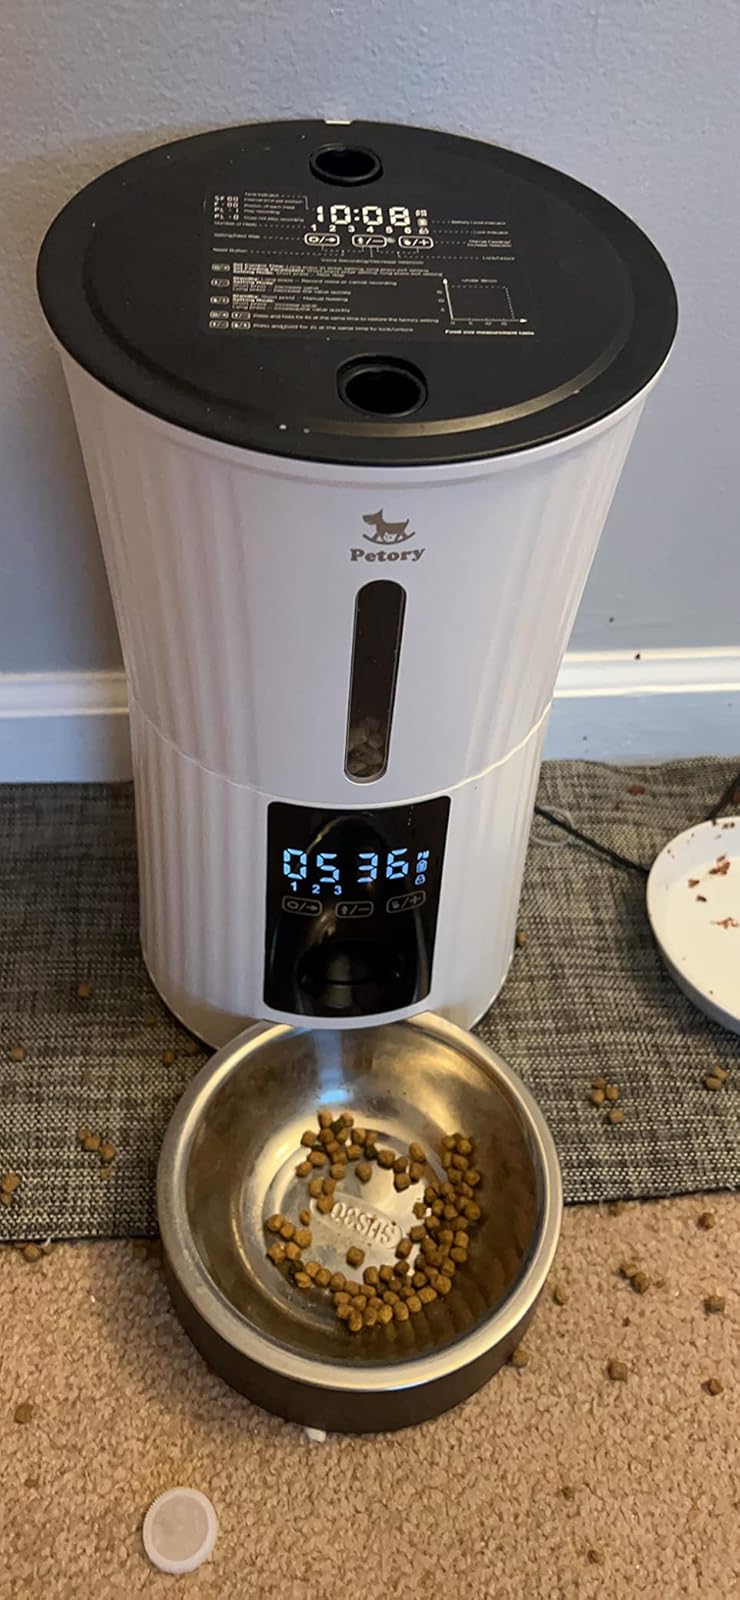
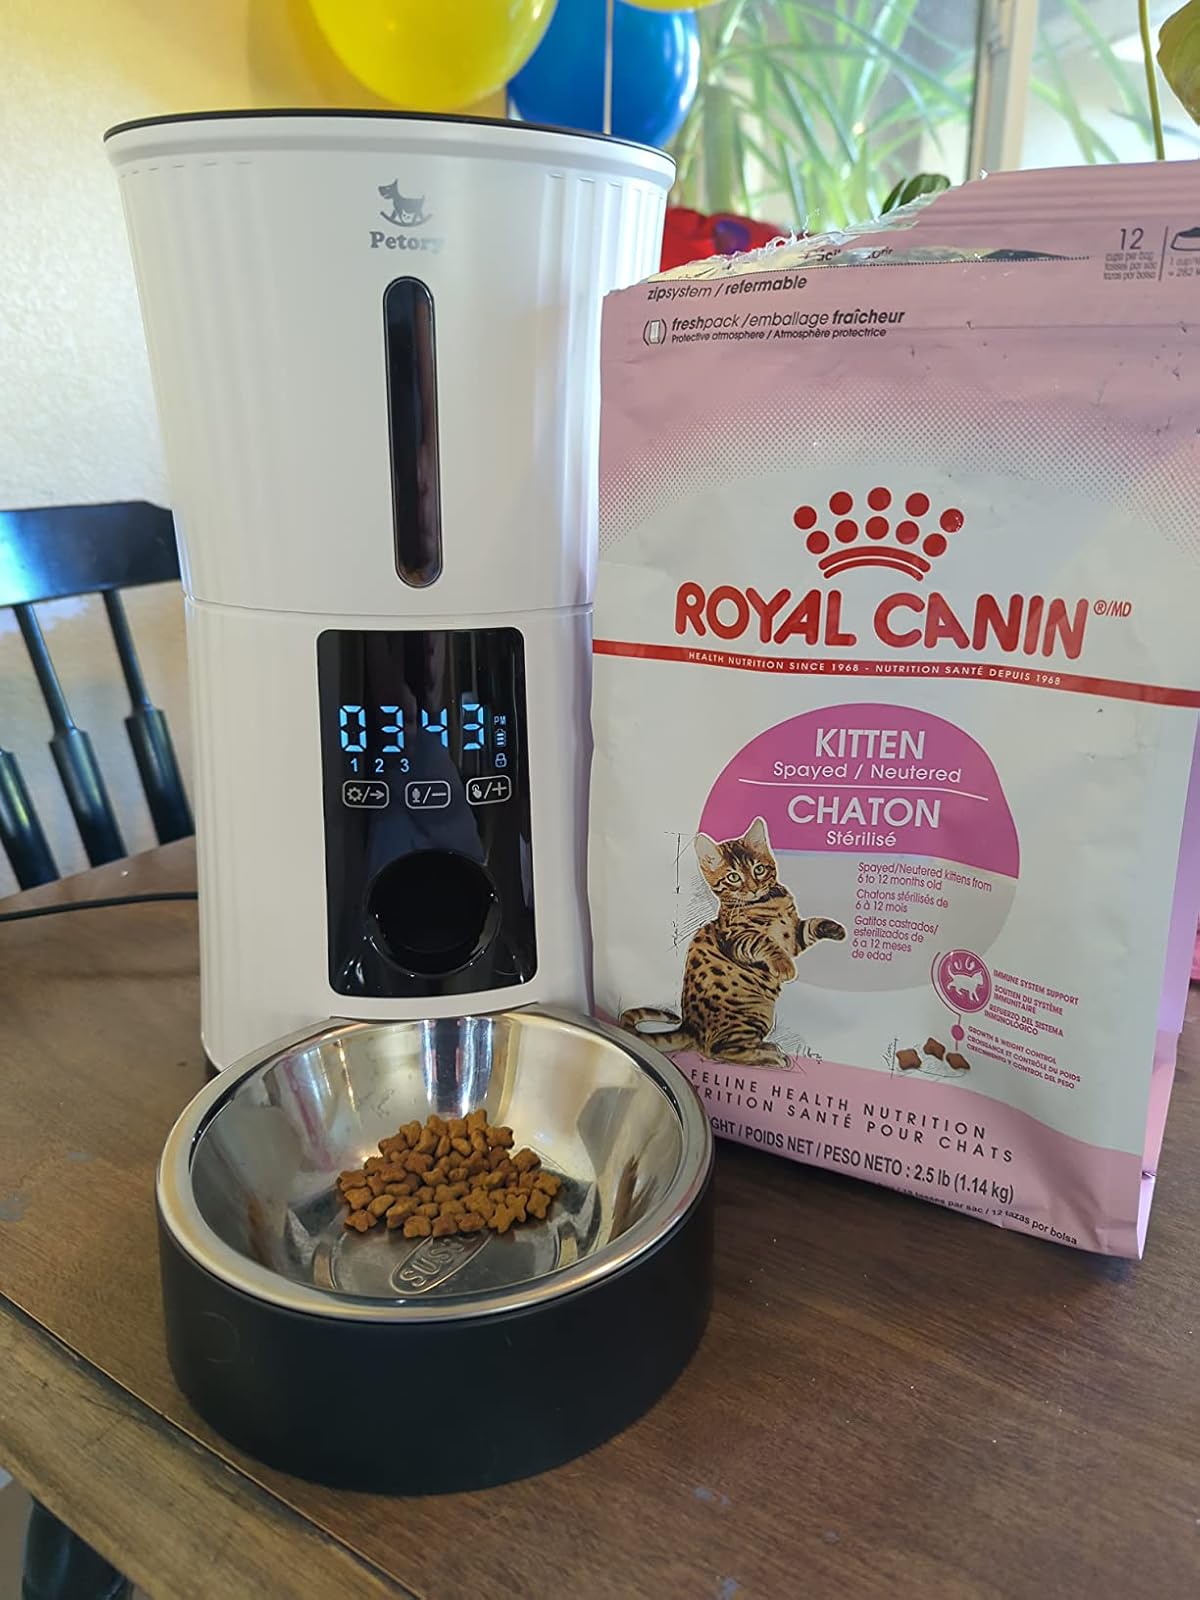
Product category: items_feeder
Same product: yes